Answer in natural language. How many Chairs are visible in the scene? Choose between the following options: 2, 4, 0, 1 or 3
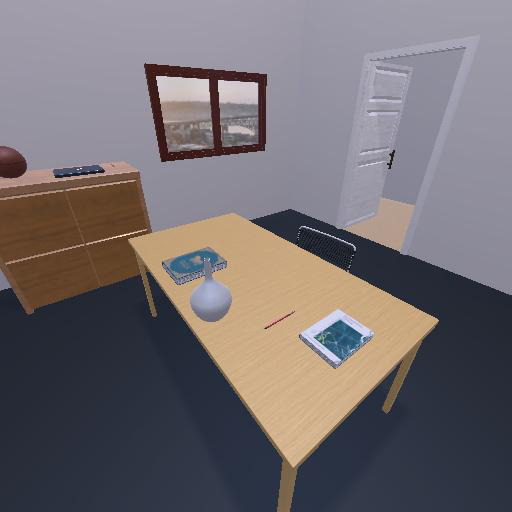
<answer>1</answer>